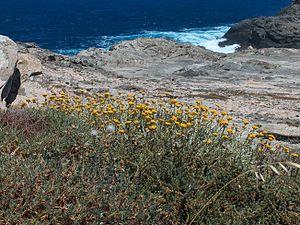
L'Immortelle d'Italie est une espèce de plantes à fleurs de la famille des Asteraceae et du genre Helichrysum. Elle est présente tout autour de la Méditerranée. Elle prend la forme d'un petit buisson de 40 à 60 cm en hauteur, fleurissant jaune d'or de début juin à fin juillet. Elle est réputée pour sa forte fragrance, et on l'utilise couramment pour en extraire de l'huile essentielle, à partir de souches cultivées.